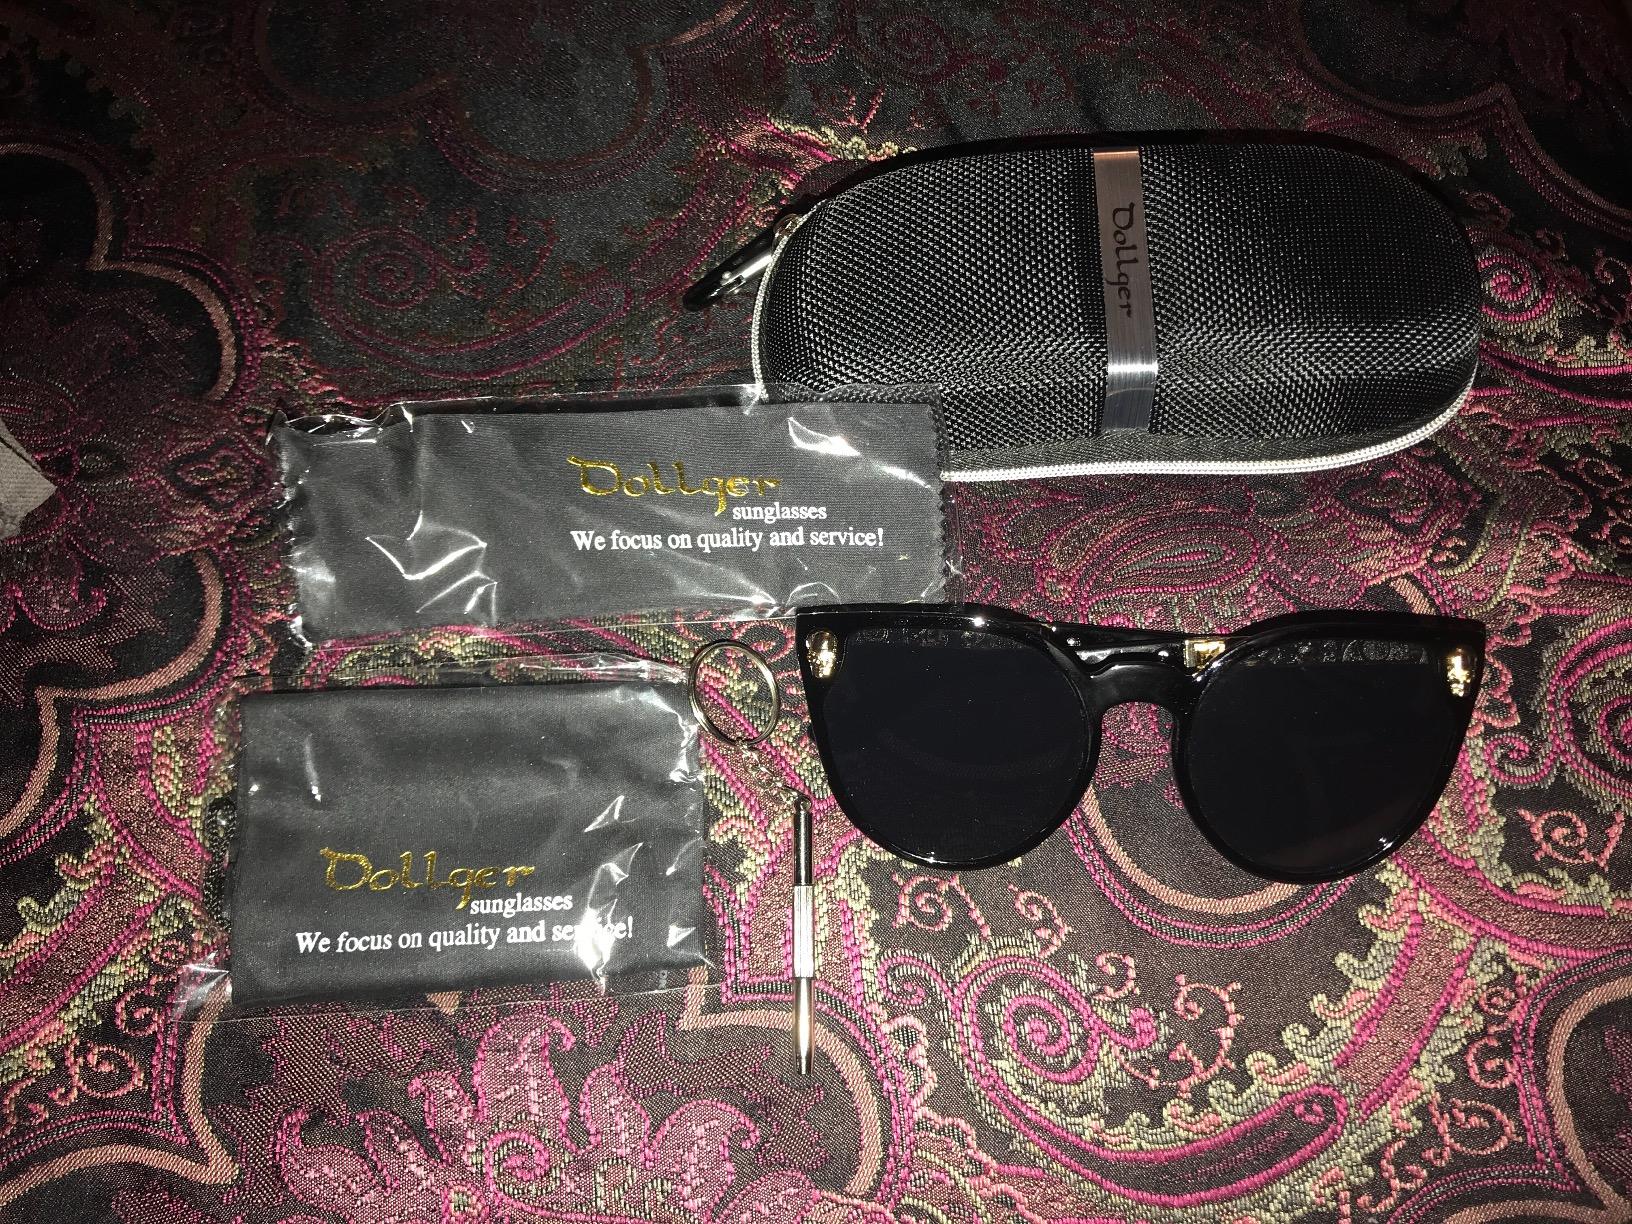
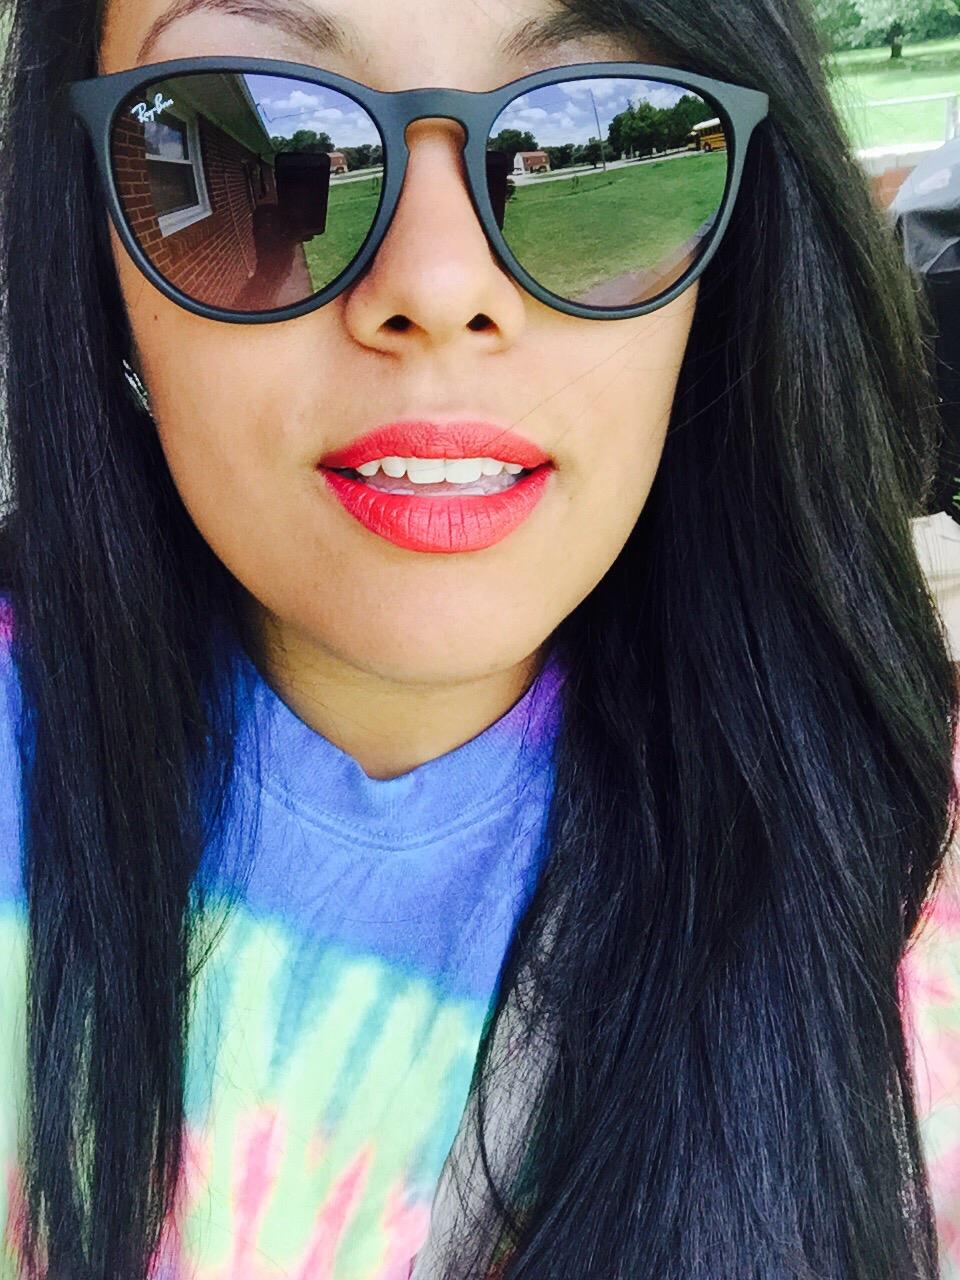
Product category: accessories_sunglasses
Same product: no